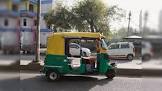
Vehicle type: Auto Rickshaws